Space architecture

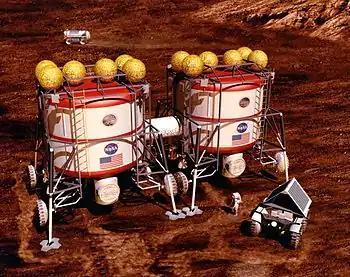
The NASA Design Reference Mission 3.0 incorporated many concepts from the Mars Direct proposal

Several techniques have changed the outlook on Mars exploration. The most powerful of which is in-situ resource utilization. Using hydrogen imported from Earth and carbon dioxide from the Martian atmosphere, the Sabatier reaction can be used to manufacture methane (for rocket propellant) and water (for drinking and for oxygen production through electrolysis). Another technique to reduce Earth-brought propellant requirements is aerobraking. Aerobraking involves skimming the upper layers of an atmosphere, over many passes, to slow a spacecraft down. It's a time-intensive process that shows most promise in slowing down cargo shipments of food and supplies. NASA's Constellation program does call for landing humans on Mars after a permanent base on the Moon is demonstrated, but details of the base architecture are far from established. It is likely that the first permanent settlement will consist of consecutive crews landing prefabricated habitat modules in the same location and linking them together to form a base.